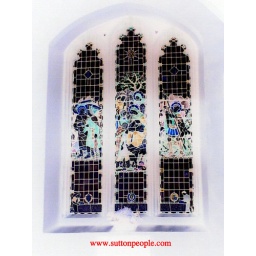
Solarized stained glass window at St Marys Church Beddington in Surrey. taken on a sony ericsson w810i